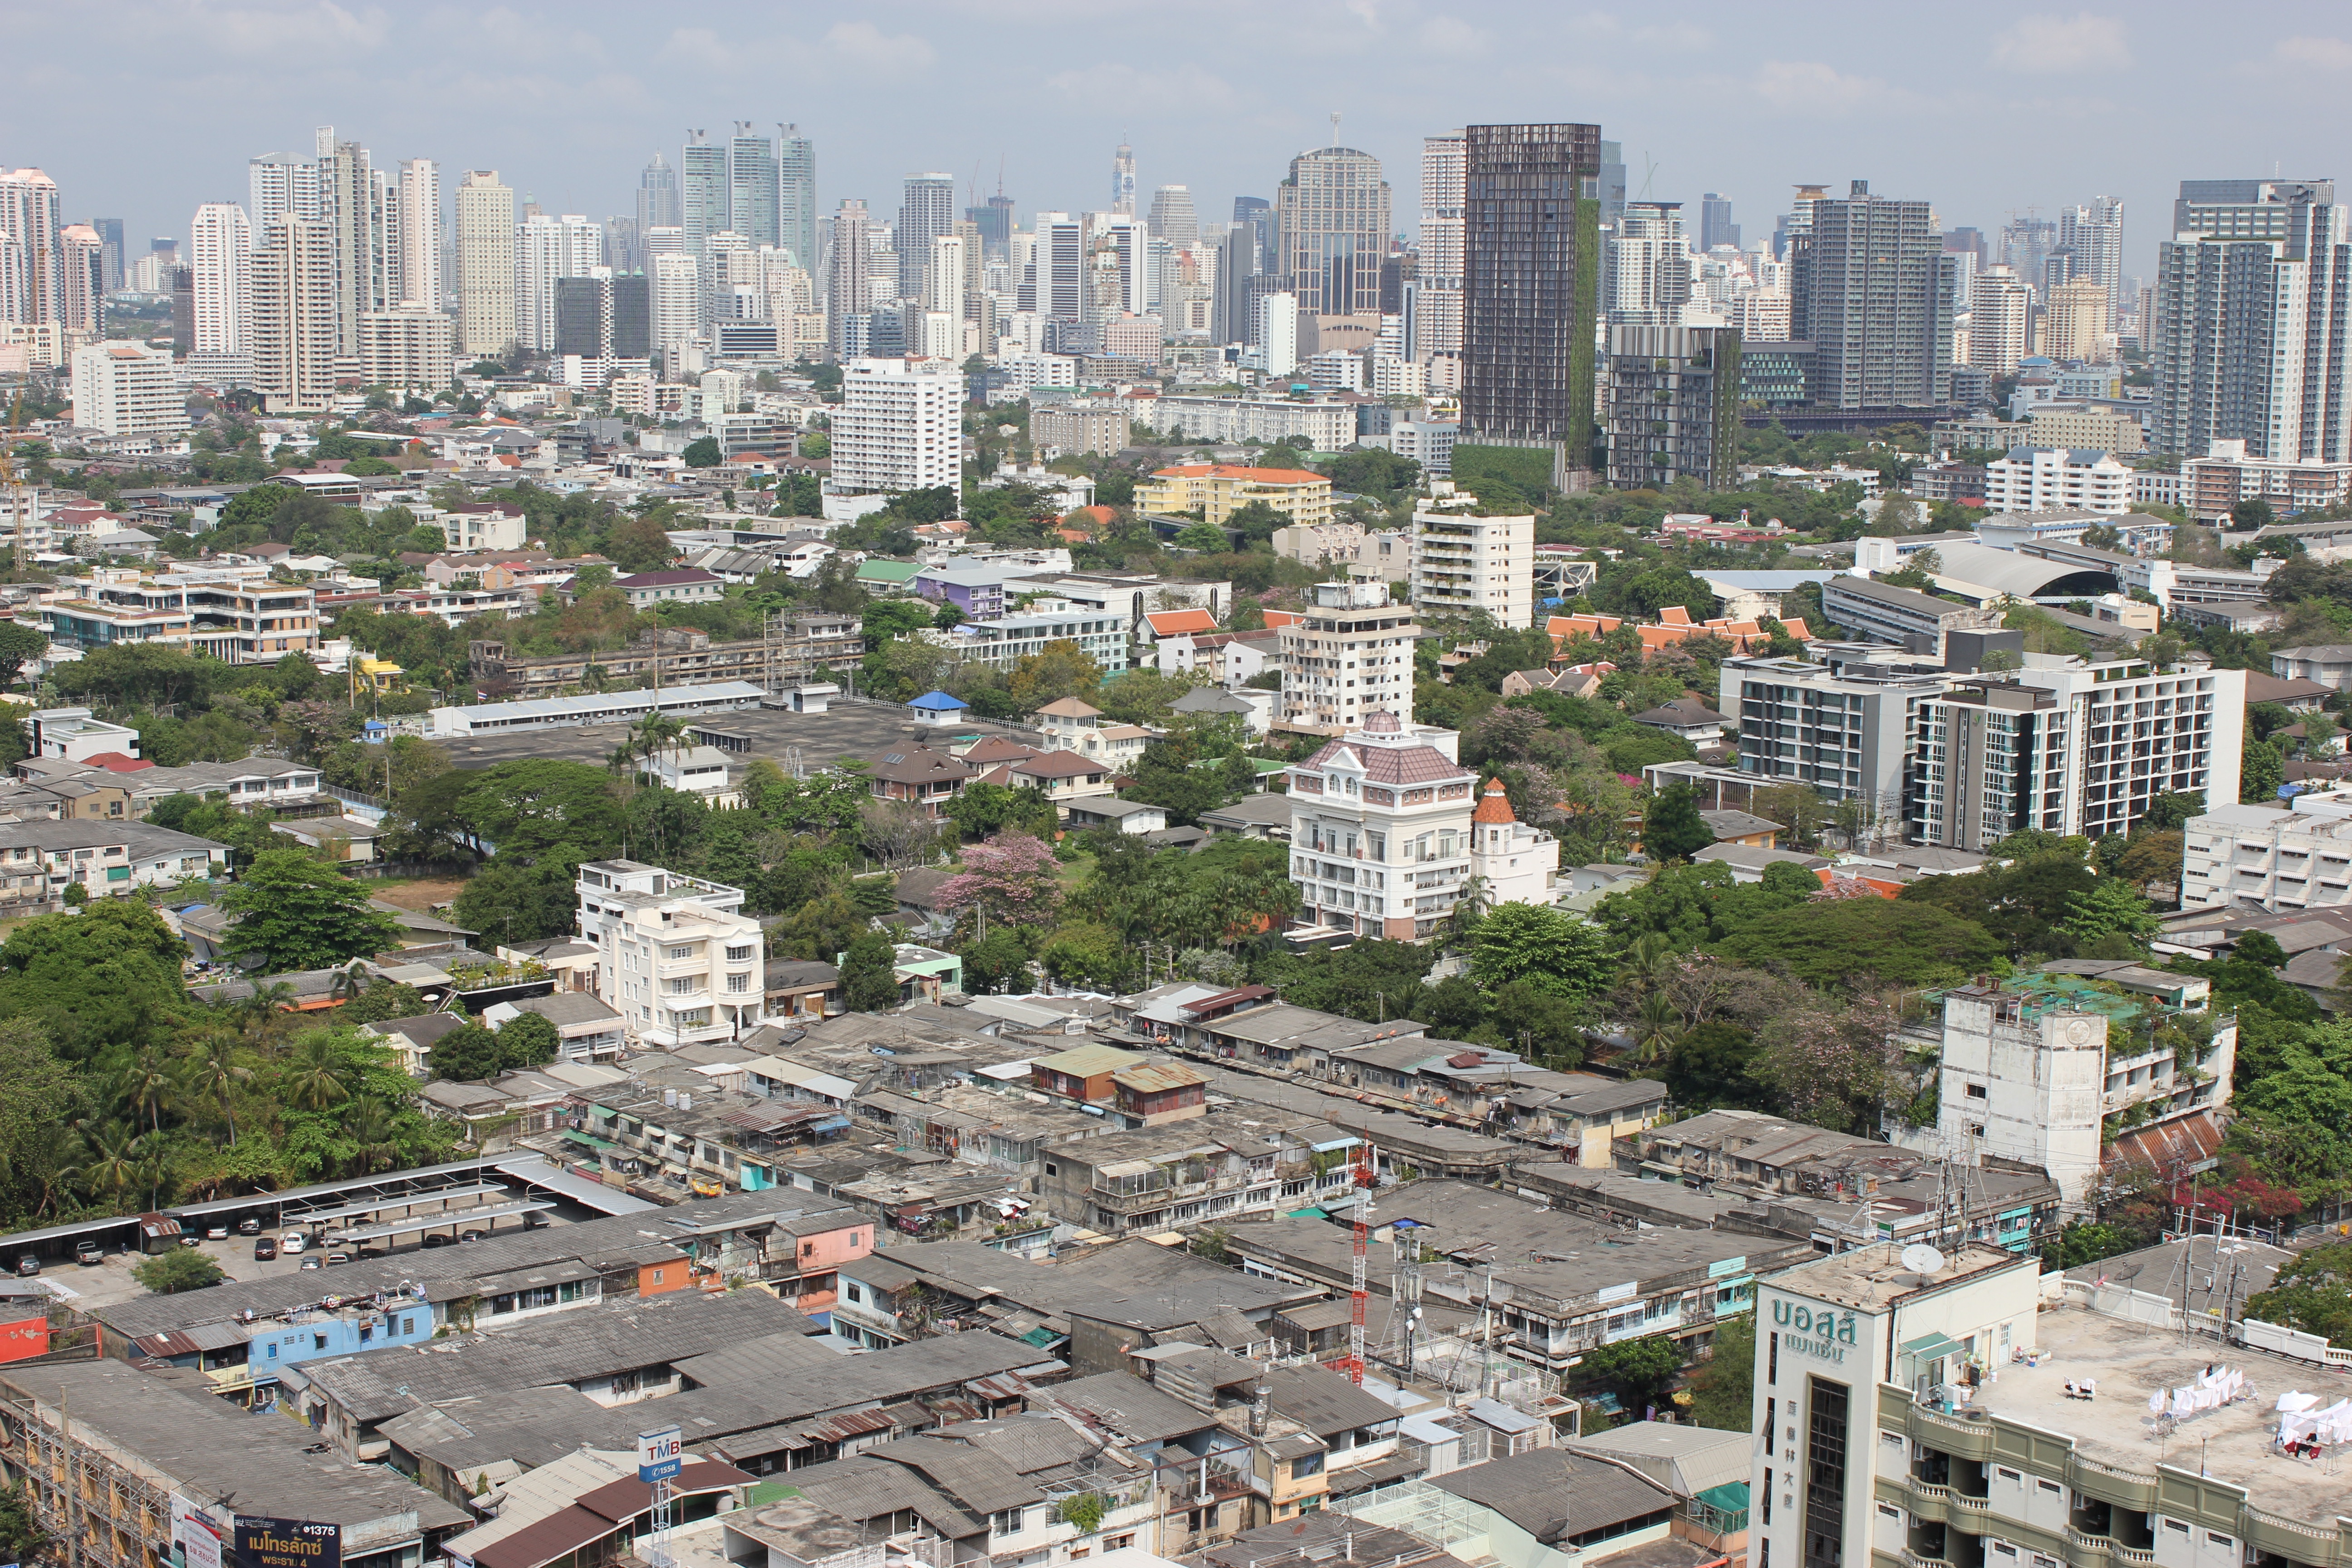
architecture, skyline, photography, town, building, city, skyscraper, cityscape, downtown, suburb, asia, tower block, thailand, background, bangkok, metropolis, worldwide, neighbourhood, big city, bird's eye view, aerial photography, urban area, residential area, geographical feature, human settlement, metropolitan area